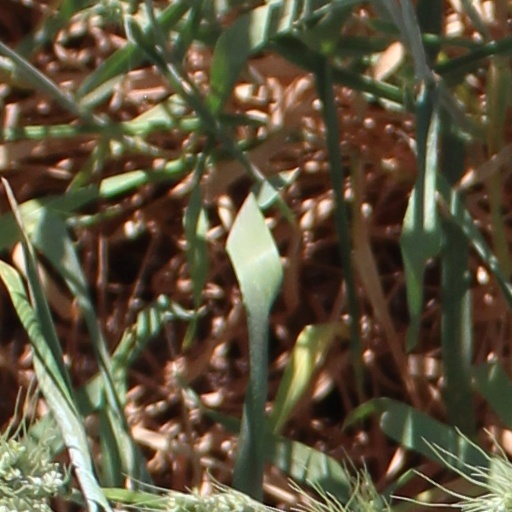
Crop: wheat